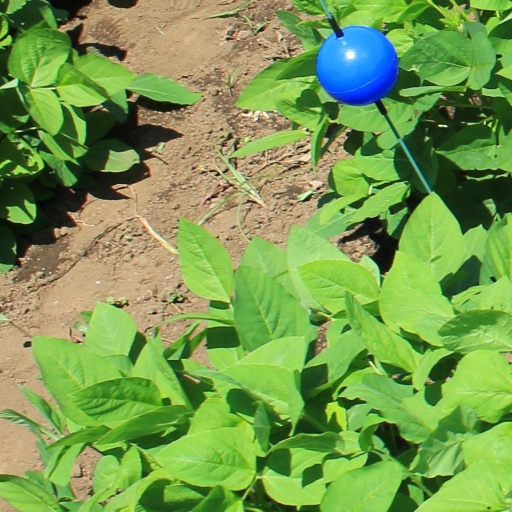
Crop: soybean